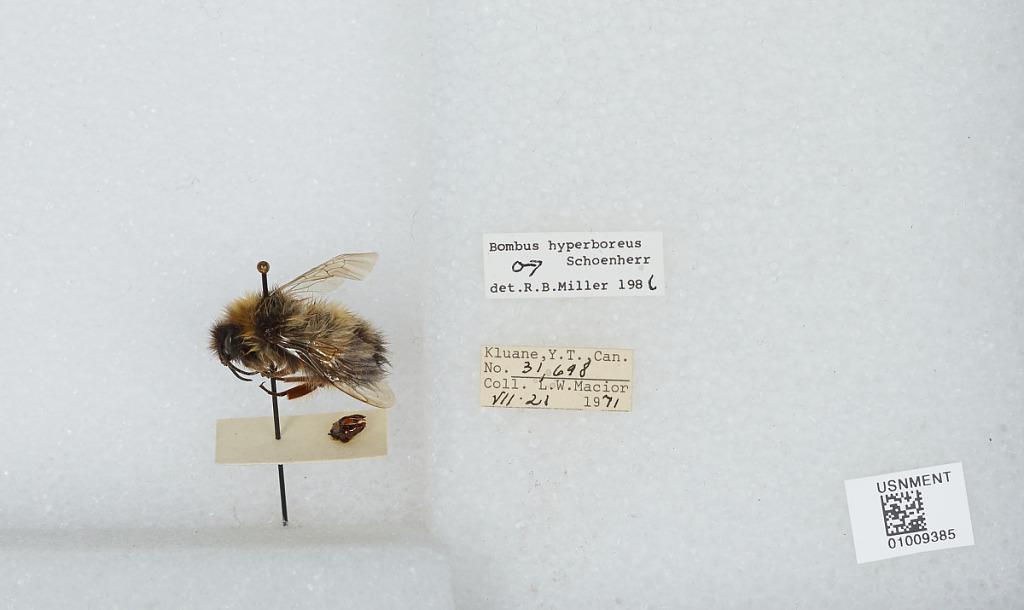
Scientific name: Bombus (Alpinobombus) hyperboreus Schönherr
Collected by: L. Macior
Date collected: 1971-7-21
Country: Canada
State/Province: Yukon Territory
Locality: Kluane
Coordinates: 60.75, -139.5
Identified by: Miller, R. B.